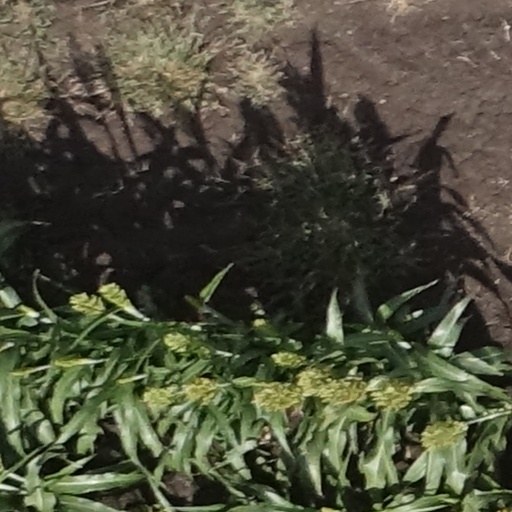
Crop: sorghum